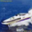
Label: ship